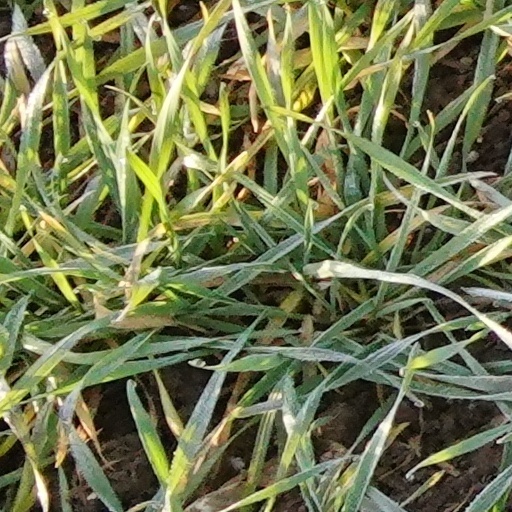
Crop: wheat